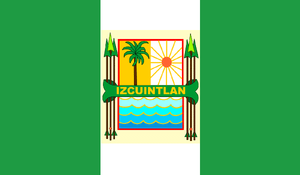
Guatemala / Administration / Departementer
Guatemala, officielt Republikken Guatemala, er et land i Mellemamerika. Det grænser op til Mexico i nord og vest, Stillehavet i sydvest, Belize i nordøst, Caribien og Honduras i øst, og El Salvador i sydøst. Guatemala er med sine 16,6 millioner indbyggere Mellemamerikas folkerigeste land. Landets hovedstad og største by er Nueva Guatemala de la Asunción, der i daglig tale kaldes Guatemala By.